River Styx archaeological site

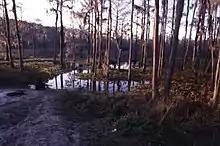
The River Styx Swamp near Cross Creek in Alachua County, Florida

The River Styx site is located beside the River Styx, which drains a swamp into the northwest end of Orange Lake. The site was examined by archaeologists in 1971-72. The site was then part of a pine plantation, which had been bulldozed in preparation for planting pines, and had been looted by collectors before archaeologists found out about it. When examined by archaeologists, the site included a mound that was about high in the middle and in diameter. A horseshoe-shaped earthwork surrounded the mound on three sides, and was open to the west. The earthwork was across on the east-west axis and on the north-south axis. A small pond, which may have been a borrow pit for the mound and earthwork, was located at the west (open) end of the earthwork. A village site on the north side of the pond was surveyed, but not excavated. The mound had several layers of different-colored sand, with a lot of charcoal mixed in the bottom layer.